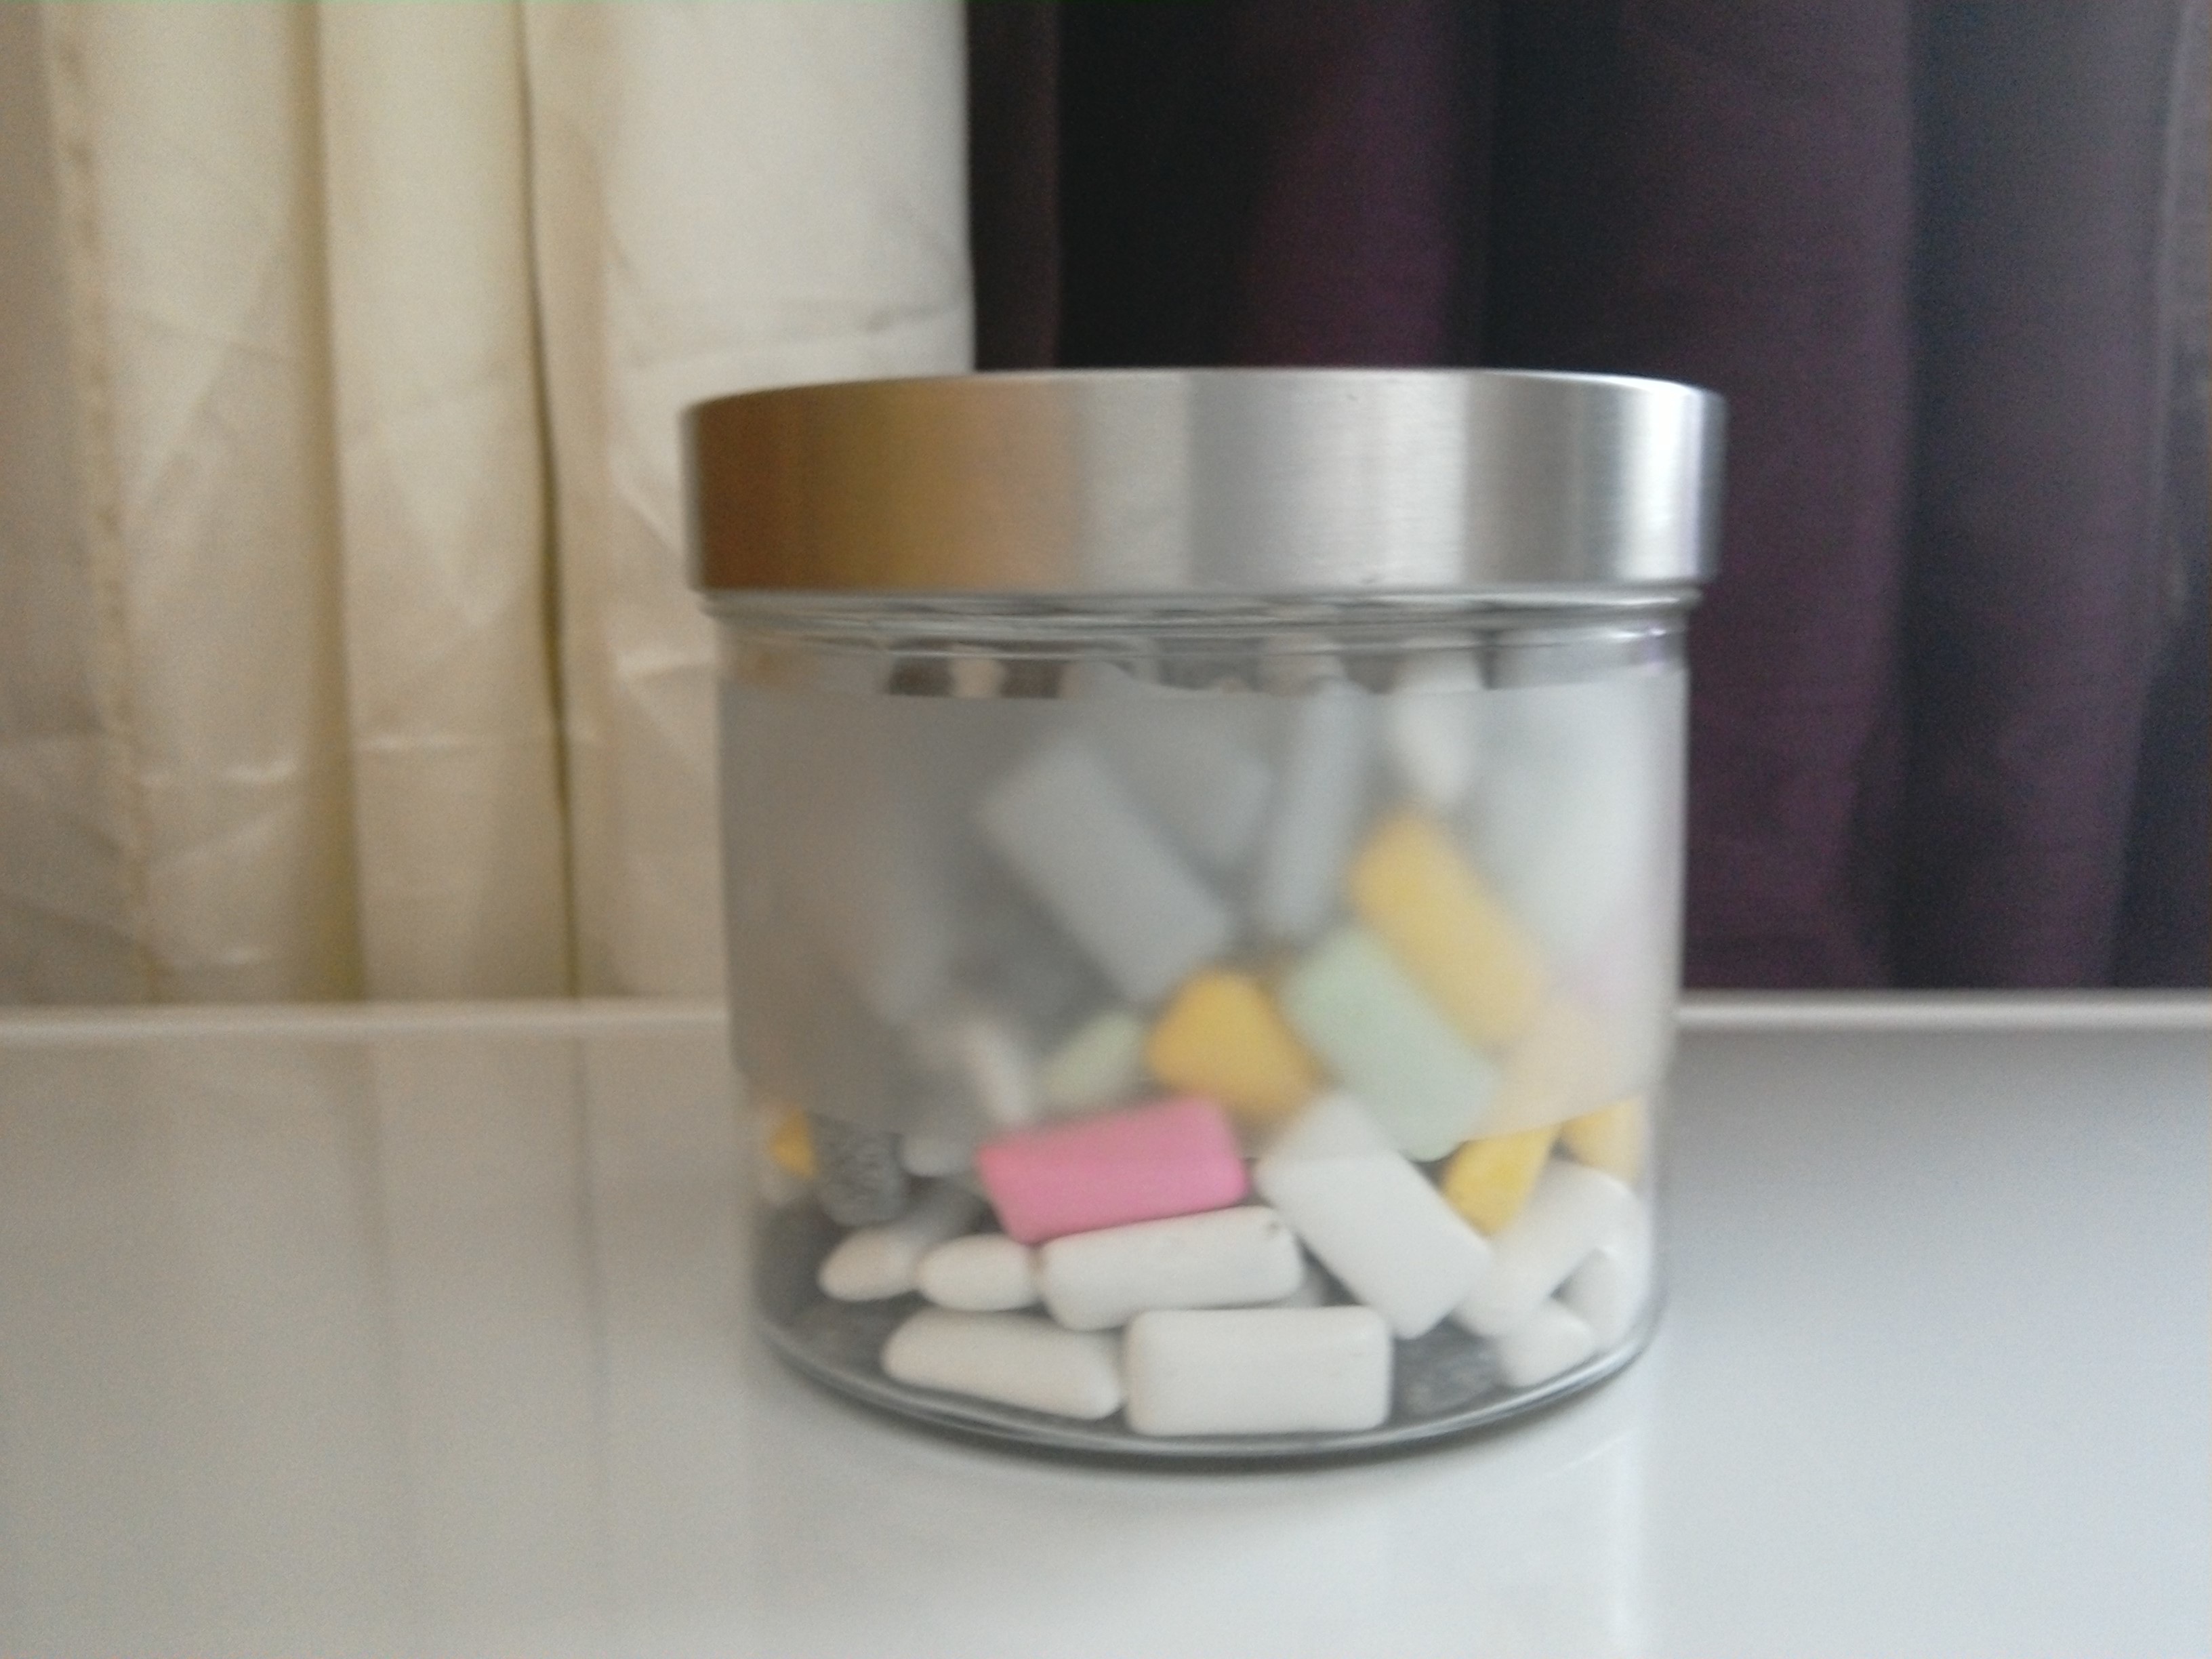
white, purple, jar, medicine, lighting, product, gum, colors